Indonesian National Armed Forces

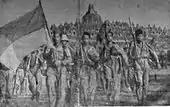
Indonesian soldiers in front of Borobudur, March 1947

Before the formation of the Indonesian Republic, the military authority in the Dutch East Indies was held by the Royal Dutch East Indies Army (KNIL) and naval forces of the Royal Netherlands Navy (KM). Although both the KNIL and KM were not directly responsible for the formation of the future Indonesian armed forces, and mainly took the role of foe during Indonesian National Revolution in 1945 to 1949, the KNIL had also provided military training and infrastructure for some of the future TNI officers and other ranks. There were military training centers, military schools and academies in the Dutch East Indies. Next to Dutch volunteers and European mercenaries, the KNIL also recruited indigenous, especially Ambonese, Kai Islanders, Timorese, and Minahasan people. In 1940, with the Netherlands under German occupation and the Japanese pressing for access to Dutch East Indies oil supplies, the Dutch had opened up the KNIL to large intakes of previously excluded Javanese. Some of the indigenous soldiers that had enjoyed Dutch KNIL military academy education would later become important TNI officers, for example Suharto and Abdul Haris Nasution.